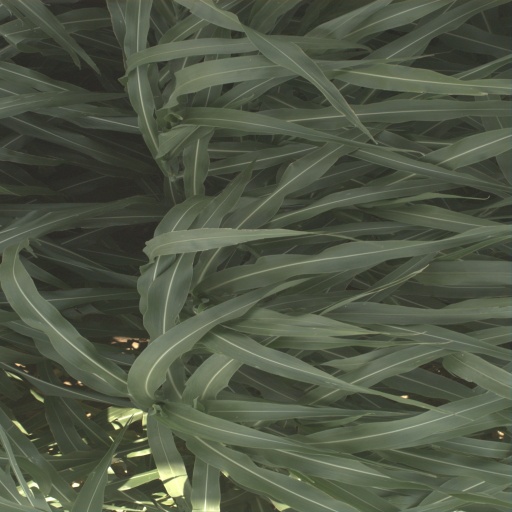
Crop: sorghum